Sebastian Stasiak

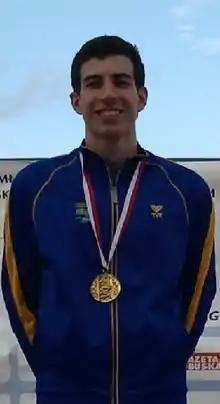

Sebastian Stasiak (born 8 September 1994) is a Polish modern pentathlete. He competed in the men's event at the 2020 Summer Olympics.